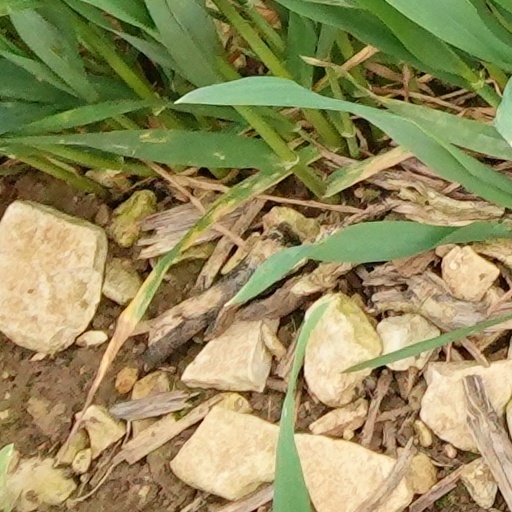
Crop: wheat